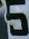
Number: 5